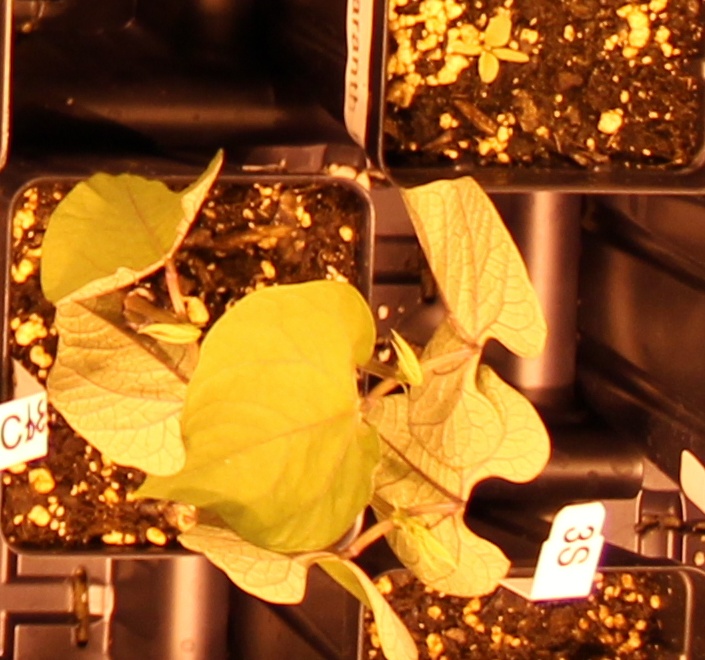
Label: Blackbean